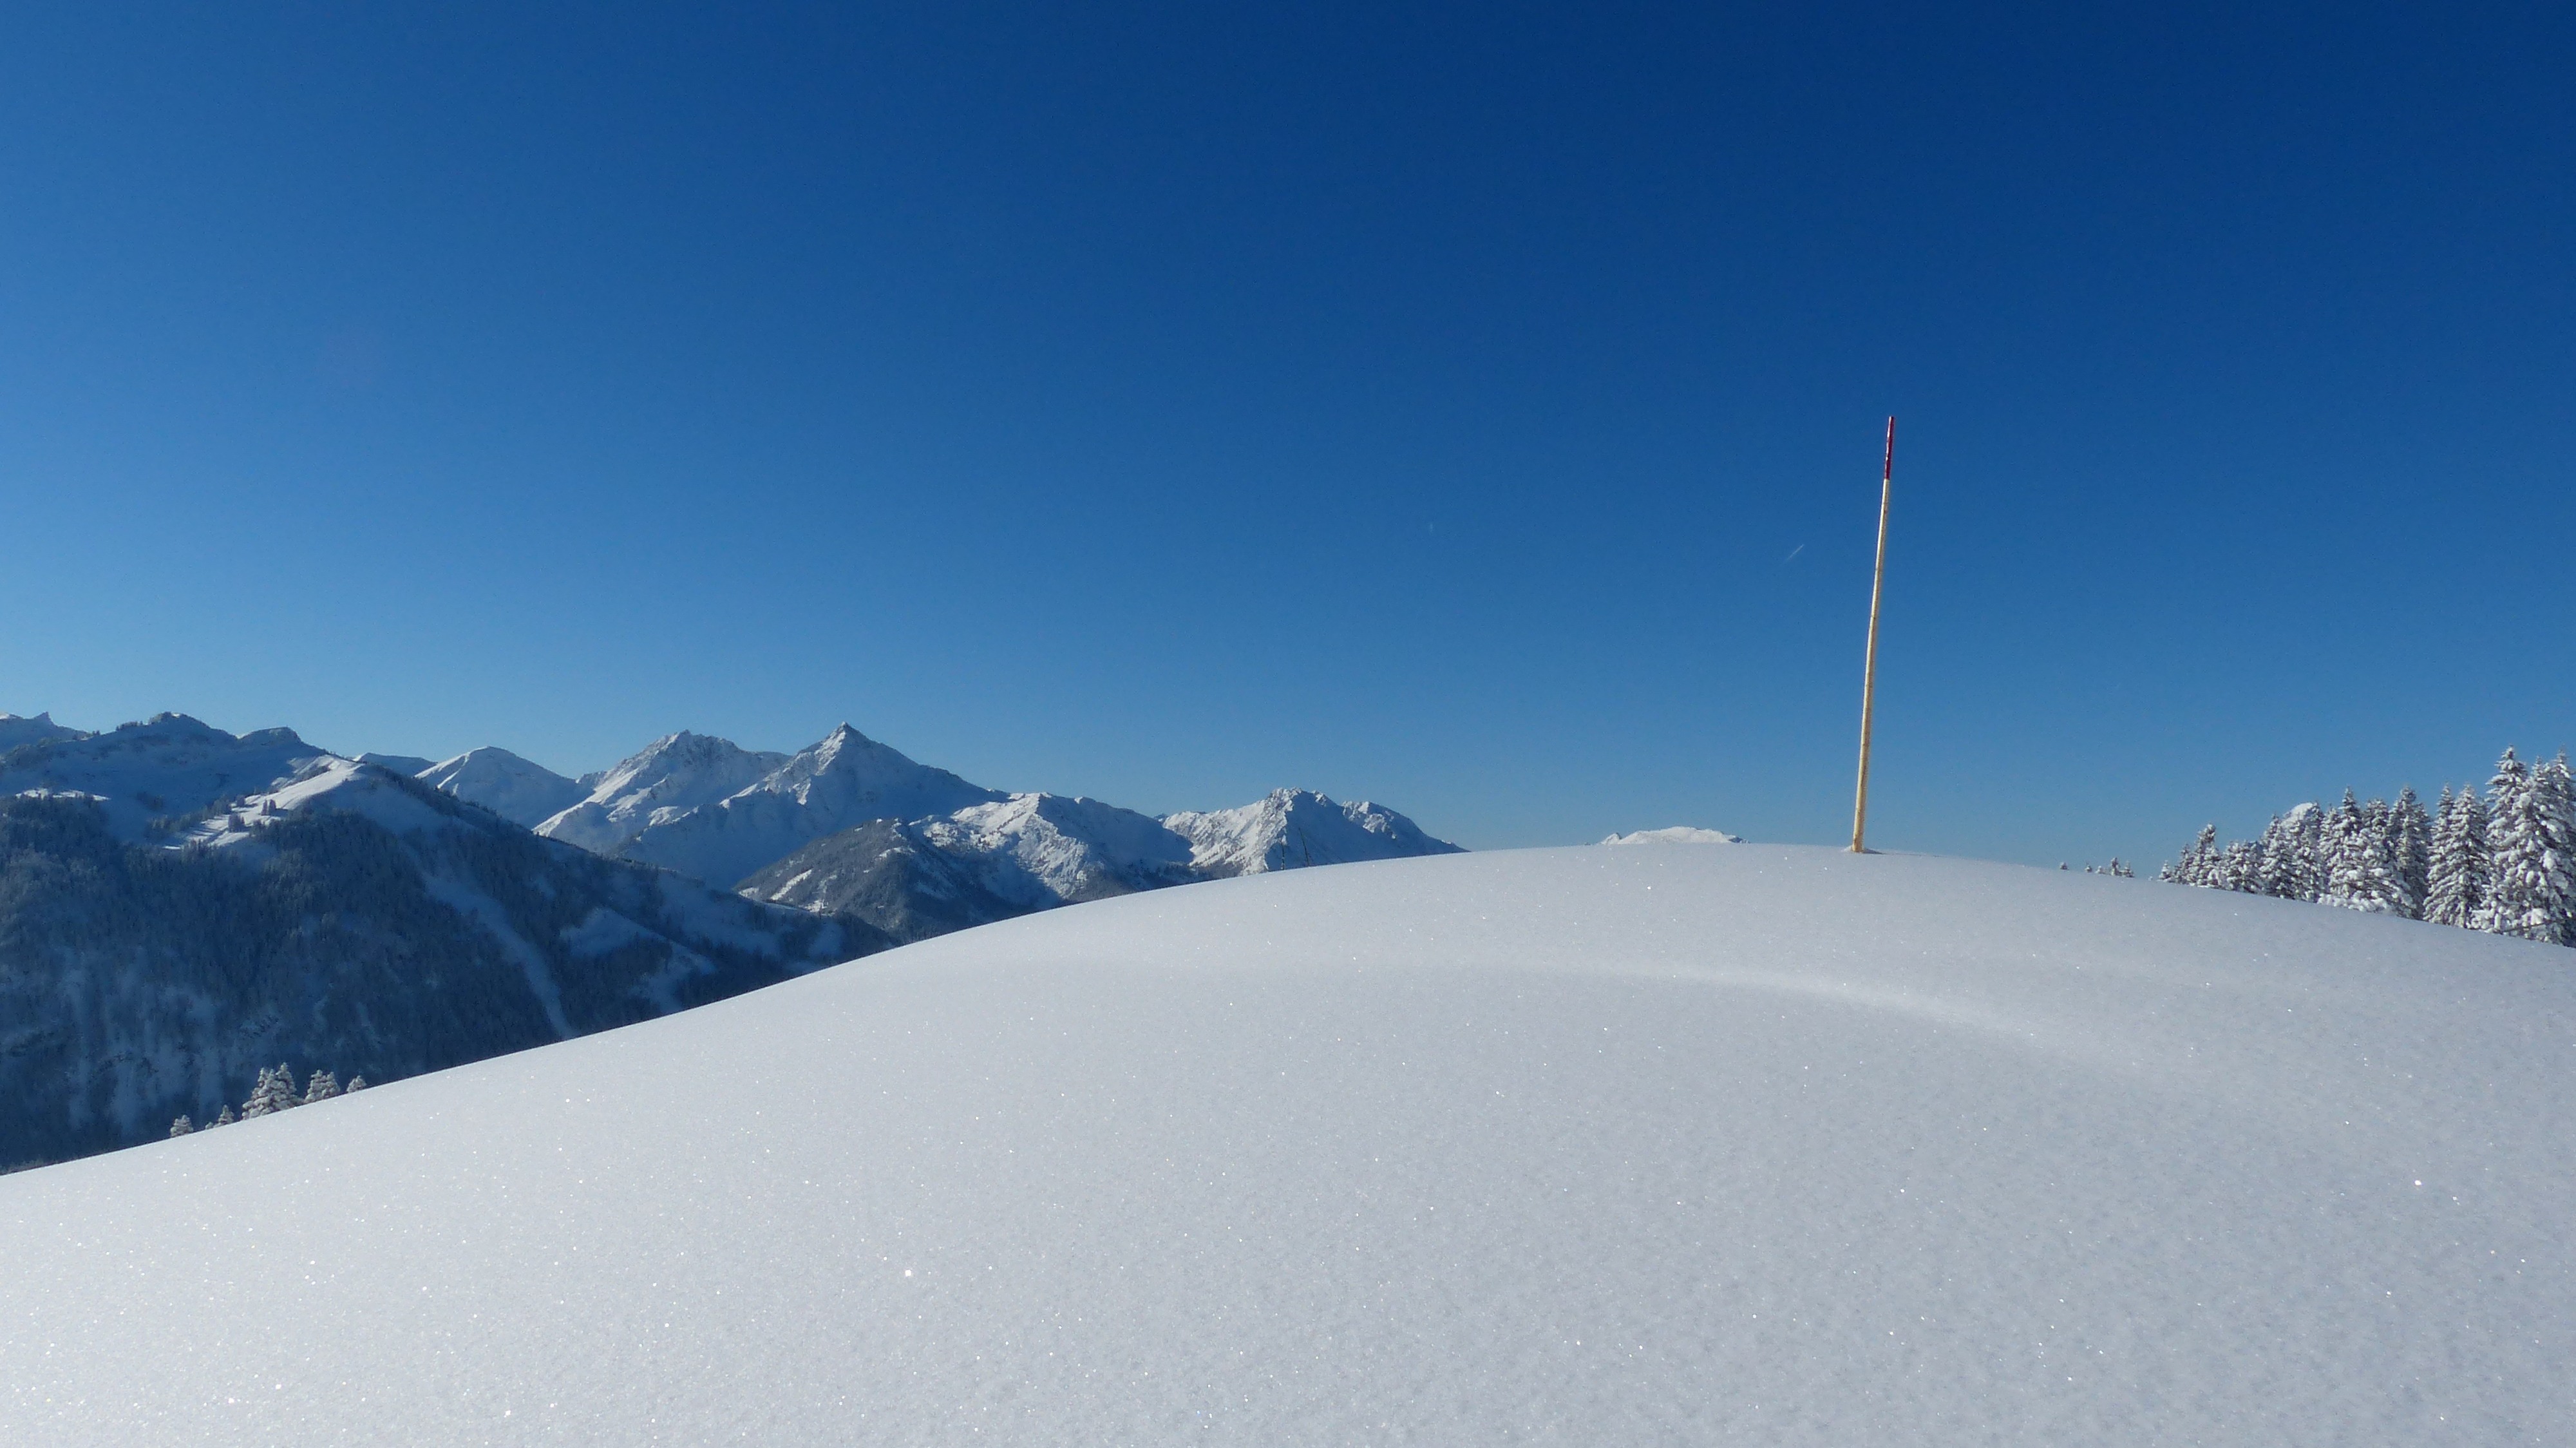
mountain, snow, winter, sky, mountain range, weather, blue, skiing, season, ridge, winter sport, sports, resort, alps, ski, piste, tyrol, snow landscape, backcountry skiiing, ski touring, nordic skiing, ski mountaineering, ski equipment, tannheimertal, mountainous landforms, iseler, gaishorn